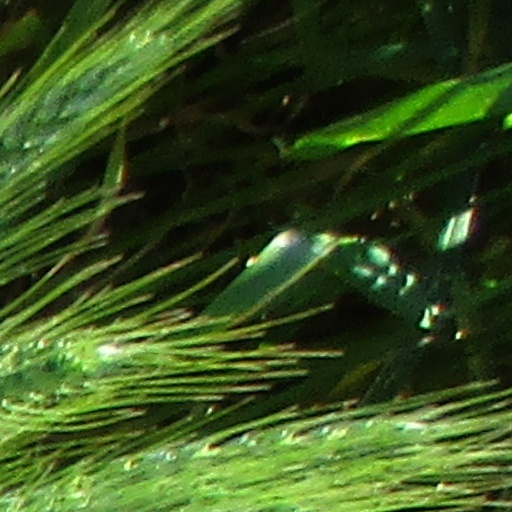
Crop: wheat